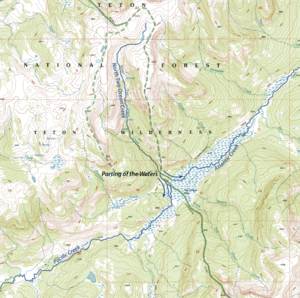
Parting of the Waters est un site hydrologique inusuel, situé au lieu nommé Two Ocean Pass sur la ligne continentale de partage des eaux, dans le secteur de la Teton Wilderness dans la Bridger-Teton National Forest située dans l'état du Wyoming.